Champe Rocks

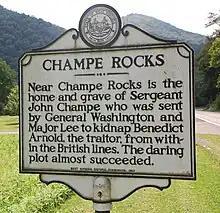
Champe Rocks marker

Champe Rocks are named for Sergeant Major John Champe (1752–1798), a Revolutionary War soldier who became a double agent in an attempt to capture the American traitor General Benedict Arnold. Commanded by Major Henry "Light-Horse Harry" Lee and handpicked by George Washington for the mission, Champe "defected" to the British side and came very close to succeeding, but at the last moment, Arnold changed plans and the whole endeavor had to be called off. Champe, who was born in Loudoun County, Virginia, settled near the Rocks after the War.